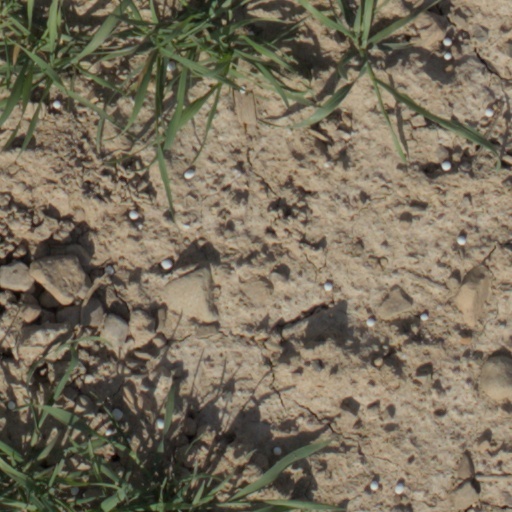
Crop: wheat